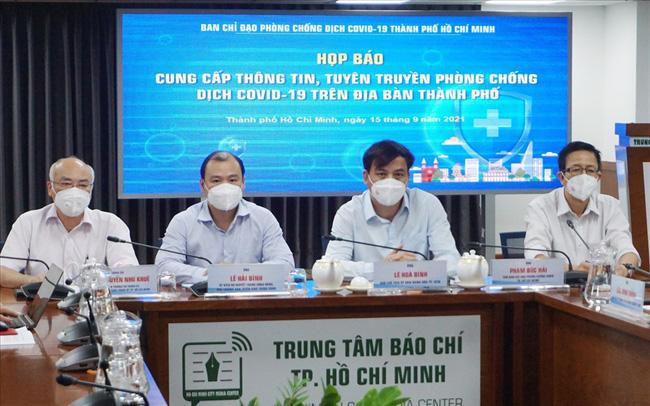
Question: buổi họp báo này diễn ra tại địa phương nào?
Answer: diễn ra ở thành phố hồ chí minh